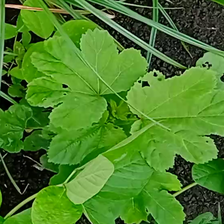
Weed species: Little_Mallow(Malva parviflora)